Cardiff Bay Barrage

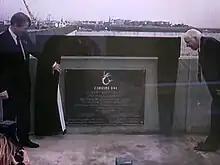
Low-key inauguration ceremony of Cardiff Bay Barrage November 1999

In place of an official Royal inauguration of this massive civil engineering scheme, the largest of its kind in Europe, a modest ceremony was arranged by Cardiff Bay Development Corporation at which a former Lord Mayor of Cardiff, Councillor Ricky Ormonde (who had served as Lord Mayor in 1994) officiated along with Alun Michael Labour and Co-operative MP for Cardiff South and Penarth who had always supported the scheme. However, as Cardiff Council would not accommodate the installation of a commemorative plaque on their land, the ceremony had to be performed and the plaque unveiled on land owned by the adjacent local authority, the Vale of Glamorgan Council at the Penarth end of the barrage. That was also the site chosen for the installation of a 7-foot tall bronze figure of a mermaid – which was the logo of Cardiff Bay Development Corporation. (The logo had been designed by Cardiff graphics artist Roger Fickling.)